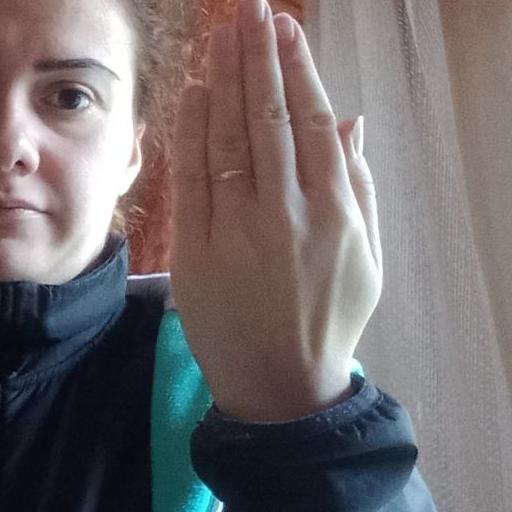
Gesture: stop_inverted